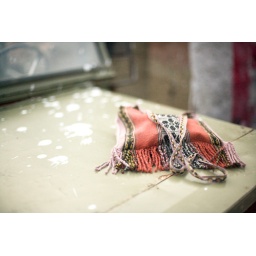
Washi's bag on the hood of the old truck we used to get around and paint some walls.